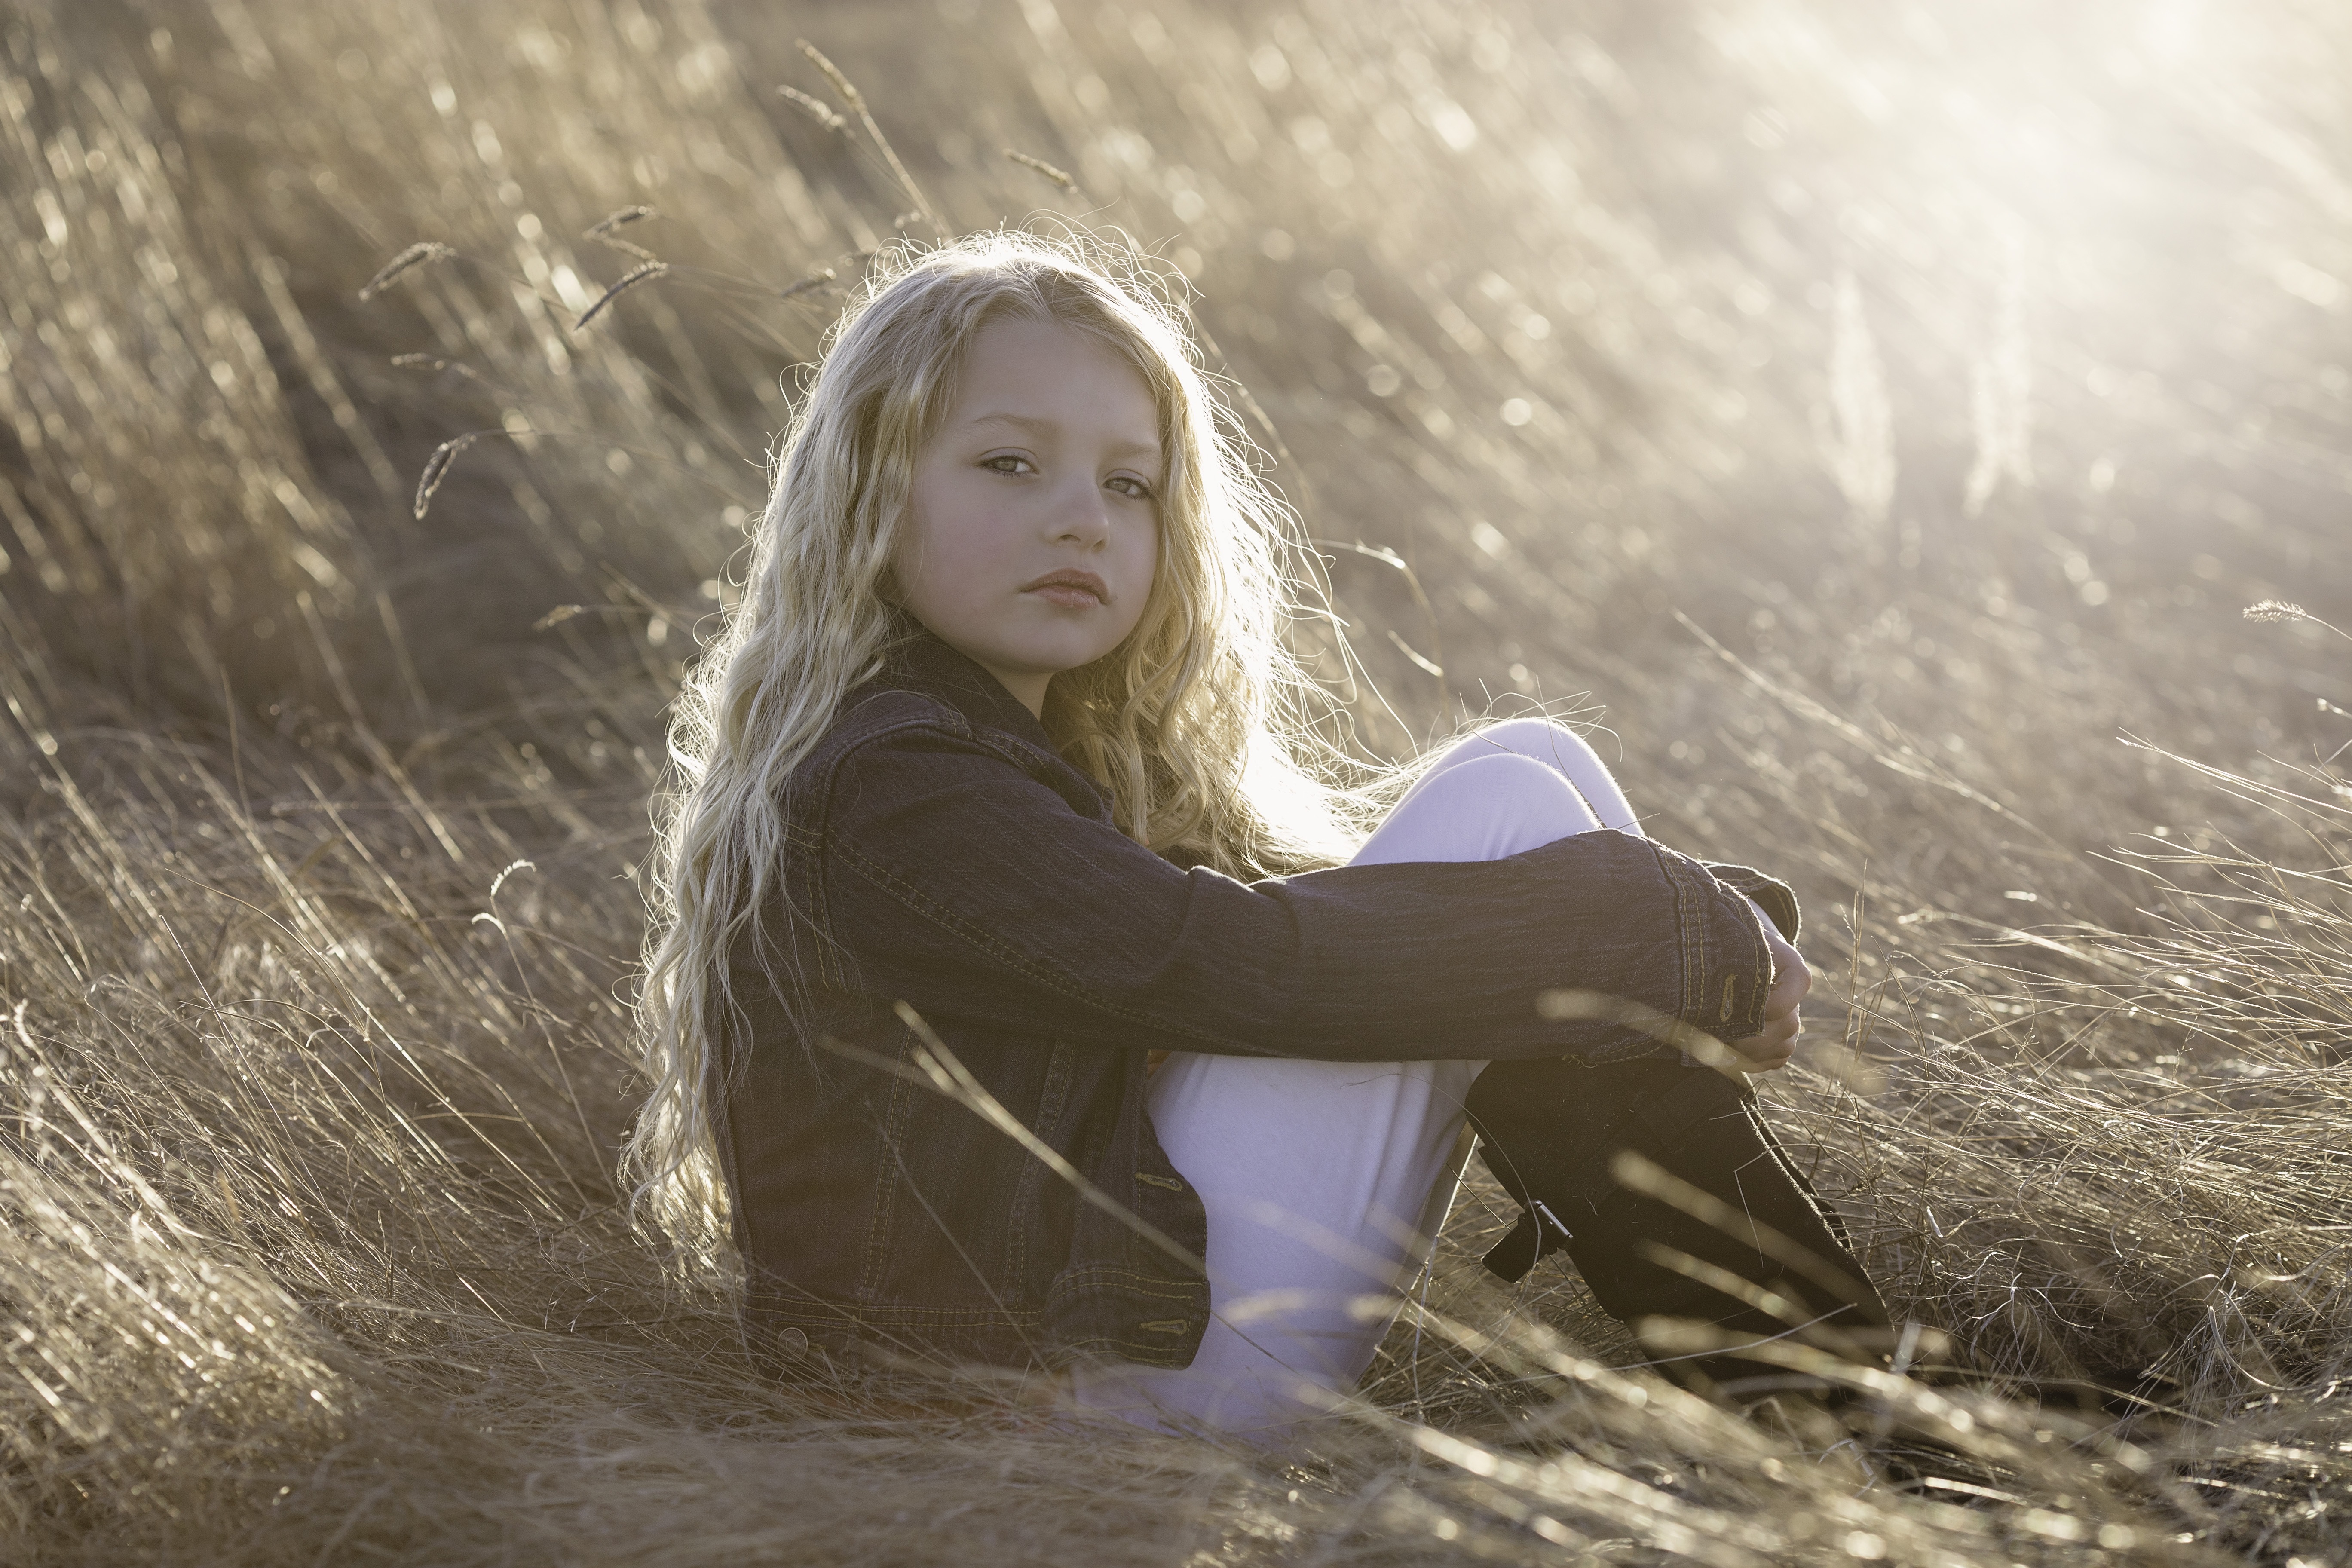
winter, girl, woman, hair, photography, sunlight, portrait, model, young, child, lady, childhood, season, long hair, outdoors, lovely, photograph, beauty, emotion, little girl, photo shoot, portrait photography